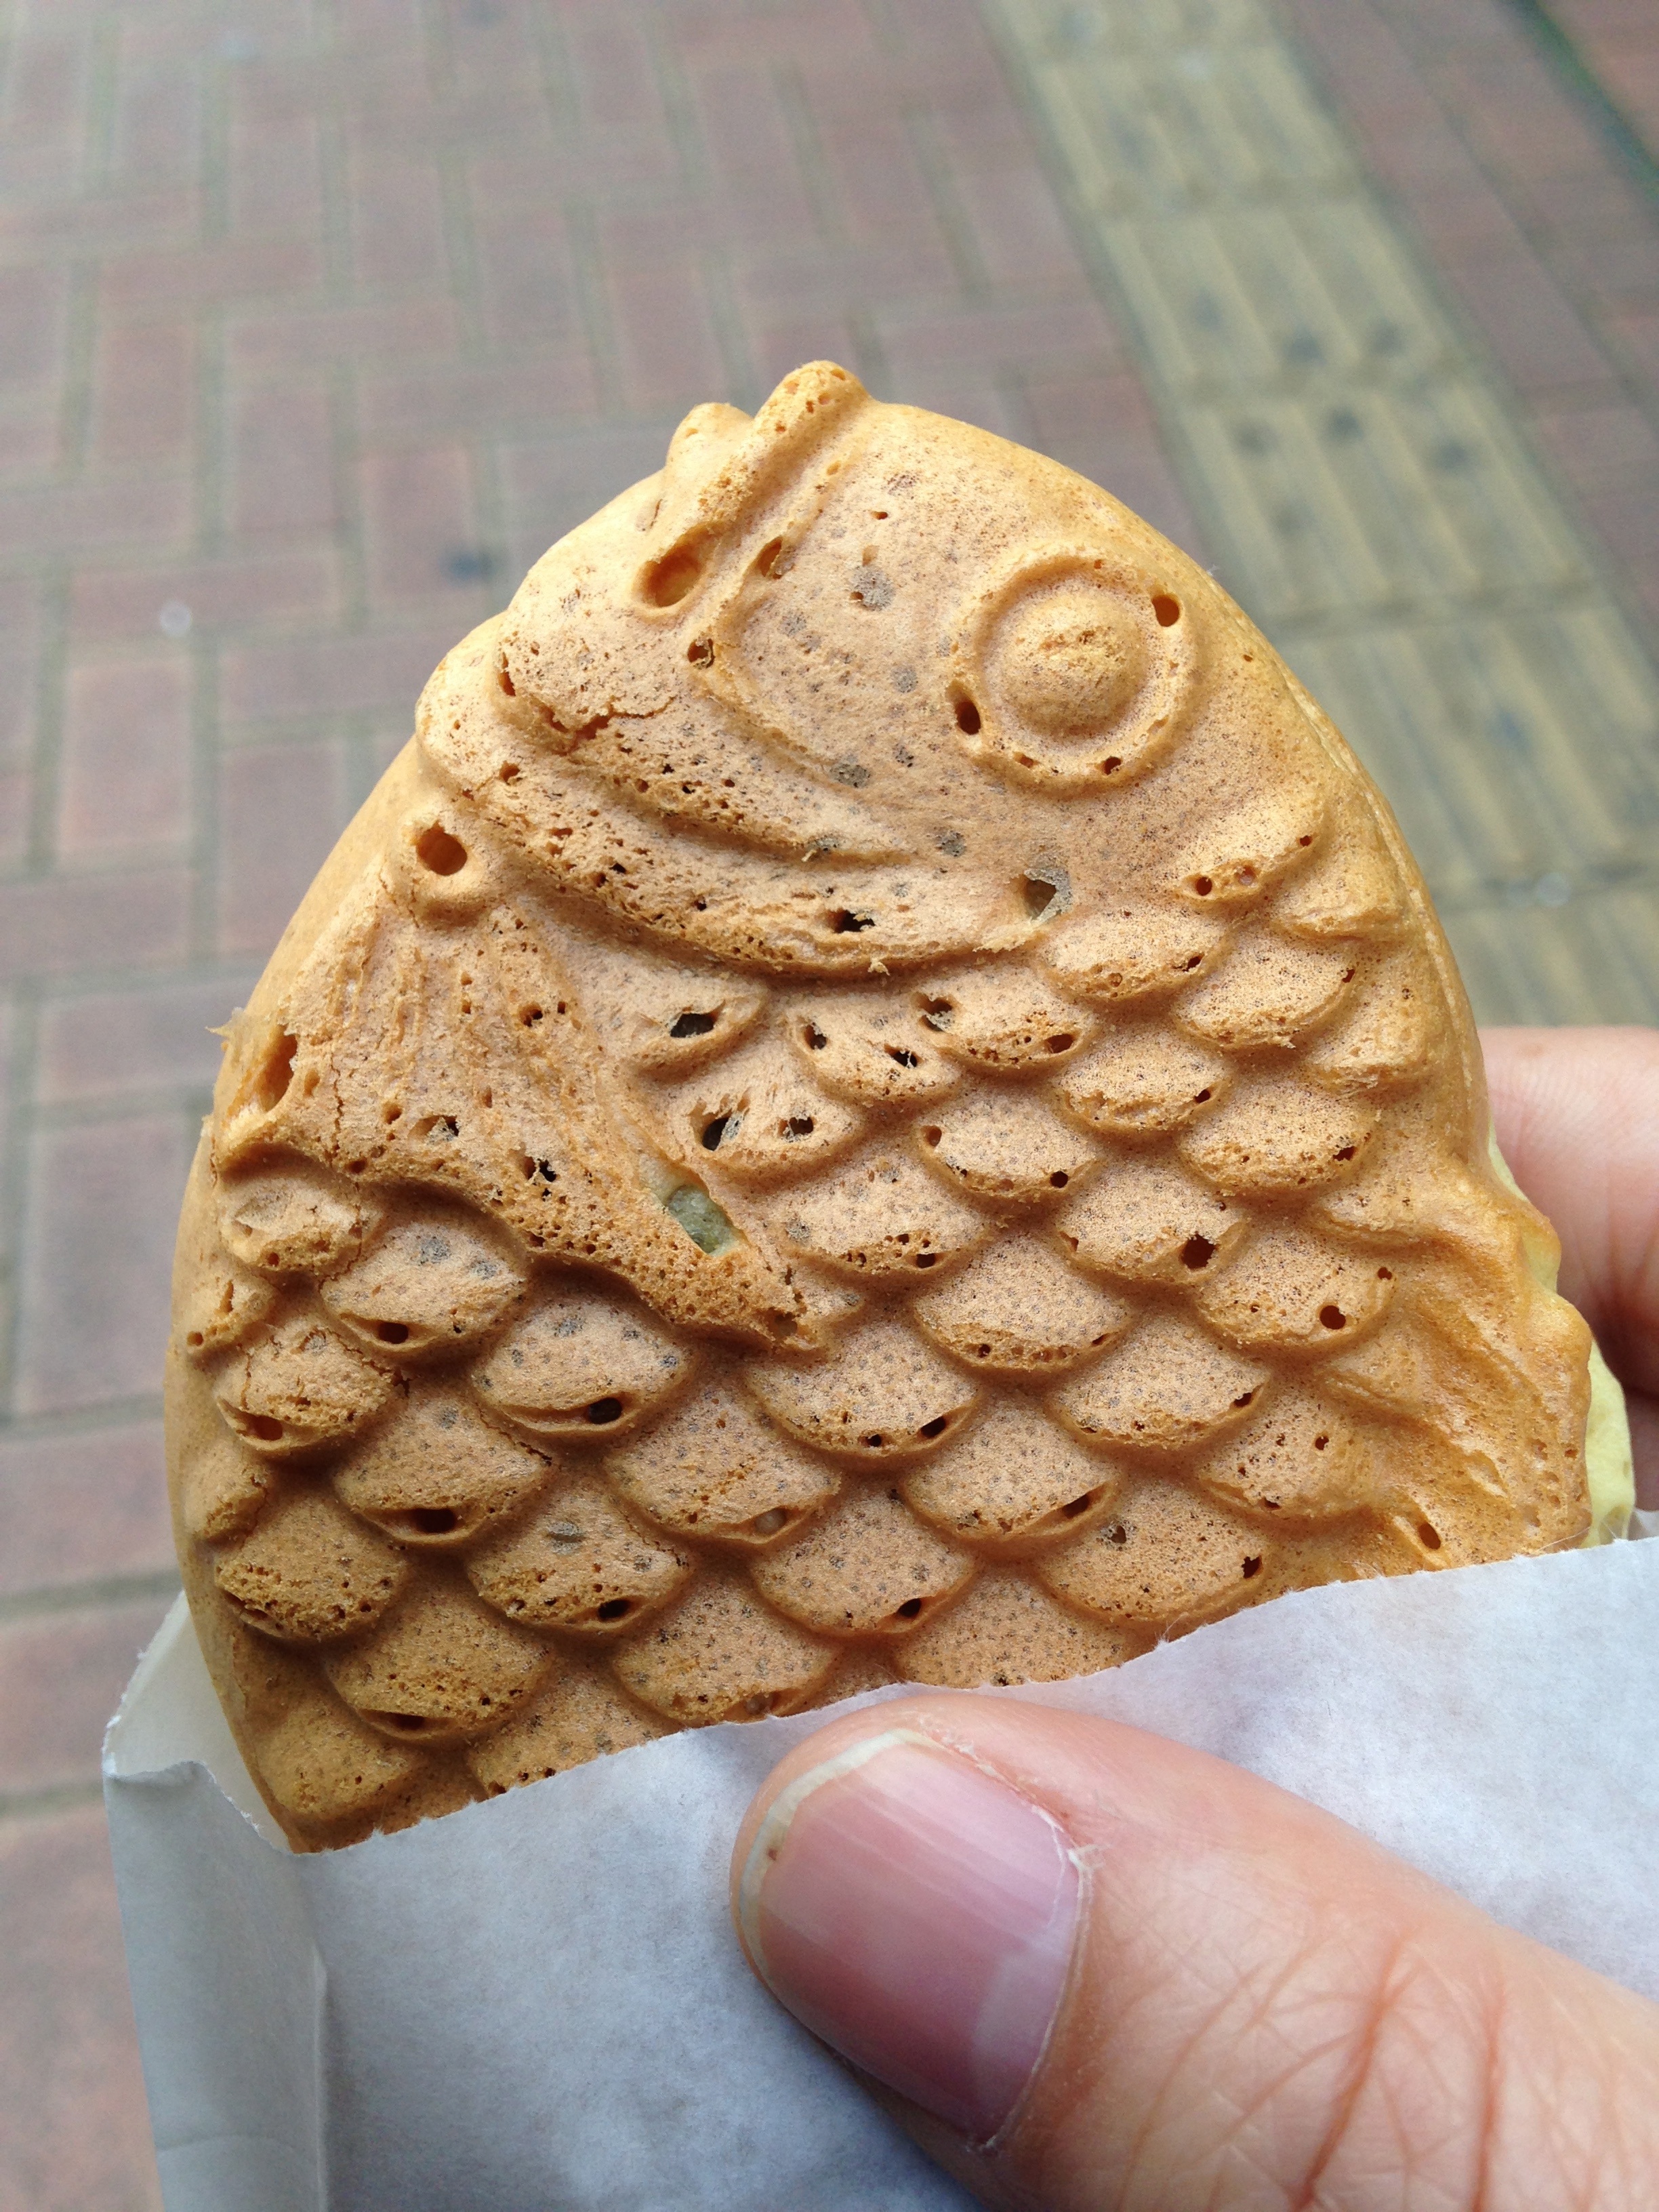
downtown, dish, meal, food, breakfast, baking, snack, dessert, cuisine, bread, baked goods, grass family, snack food, cookies and crackers, taiyaki